Zindagi Tere Naam

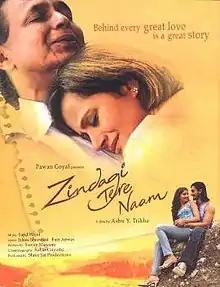
Promotional Poster of

 is a 2012 Indian Hindi-language romance film directed by Ashu Trikha, starring Mithun Chakraborty and Ranjeeta. The film was completed in 2008, but released only in 2012 with limited prints. The film is based on the American Nicholas Sparks' novel "The Notebook" and the 2004 film with the same name.